Presencias

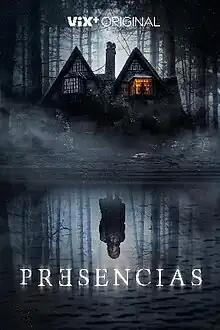
Vix+ release poster

Presencias is a 2022 Mexican horror thriller film directed by Luis Mandoki and written by Olivia Bond. Starring Alberto Ammann and Yalitza Aparicio. It premiered in the United States, Mexico, and Spanish-speaking territories on September 7, 2022, on Vix+.